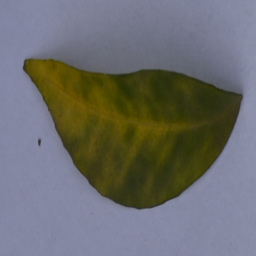
Plant part: leaf
Disease: greening